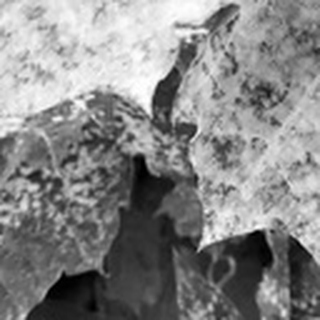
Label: cotton_powdery_mildew